Milliradian

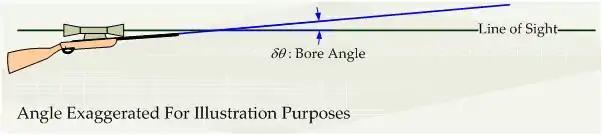
The concept of a tilted scope mount can be explained as the angle between the bore-axis of a rifle and its scope.

Subtension refers to the length between two points on a target, and is usually given in either centimeters, millimeters or inches. Since an mrad is an angular measurement, the subtension covered by a given angle (angular distance or angular diameter) increases with viewing distance to the target. For instance the same angle of 0.1 mrad will subtend 10 mm at 100 meters, 20 mm at 200 meters, etc., or similarly 0.39 inches at 100 m, 0.78 inches at 200 m, etc.